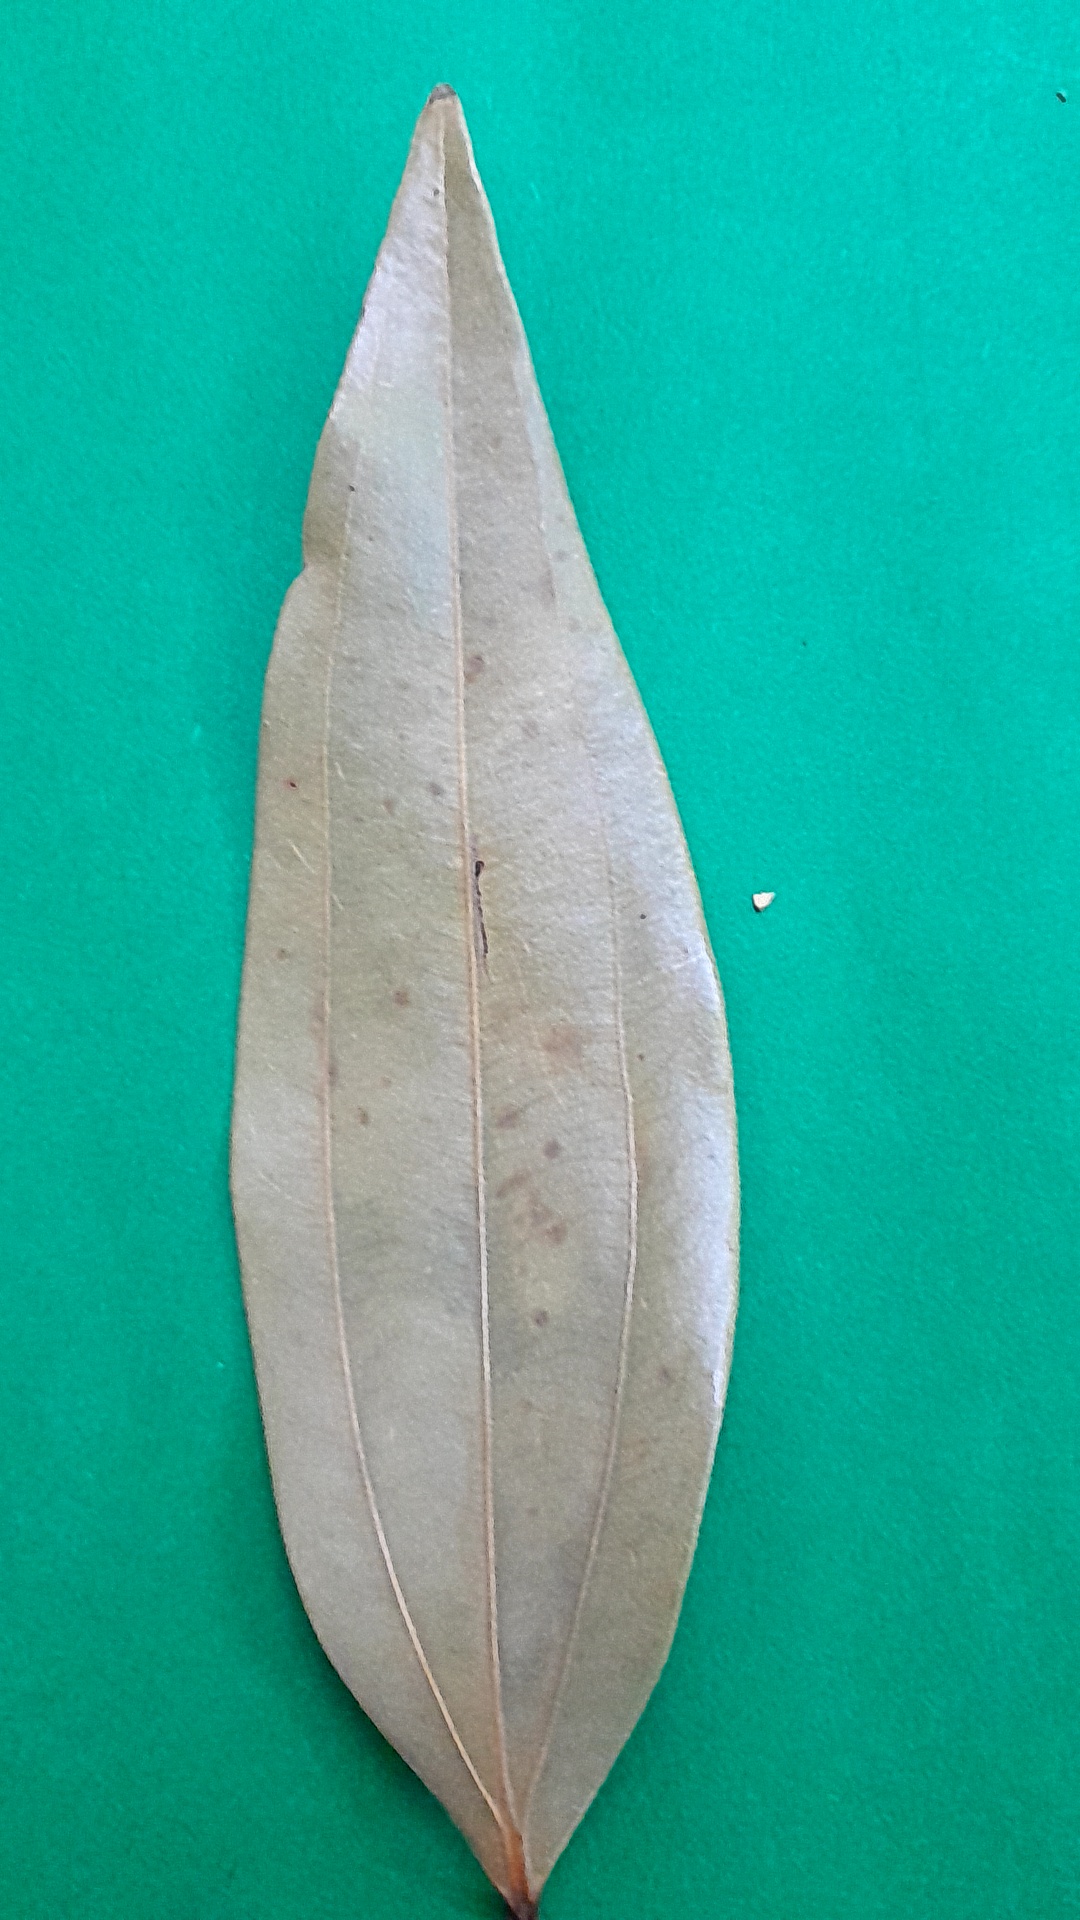
Label: Dry Leaf